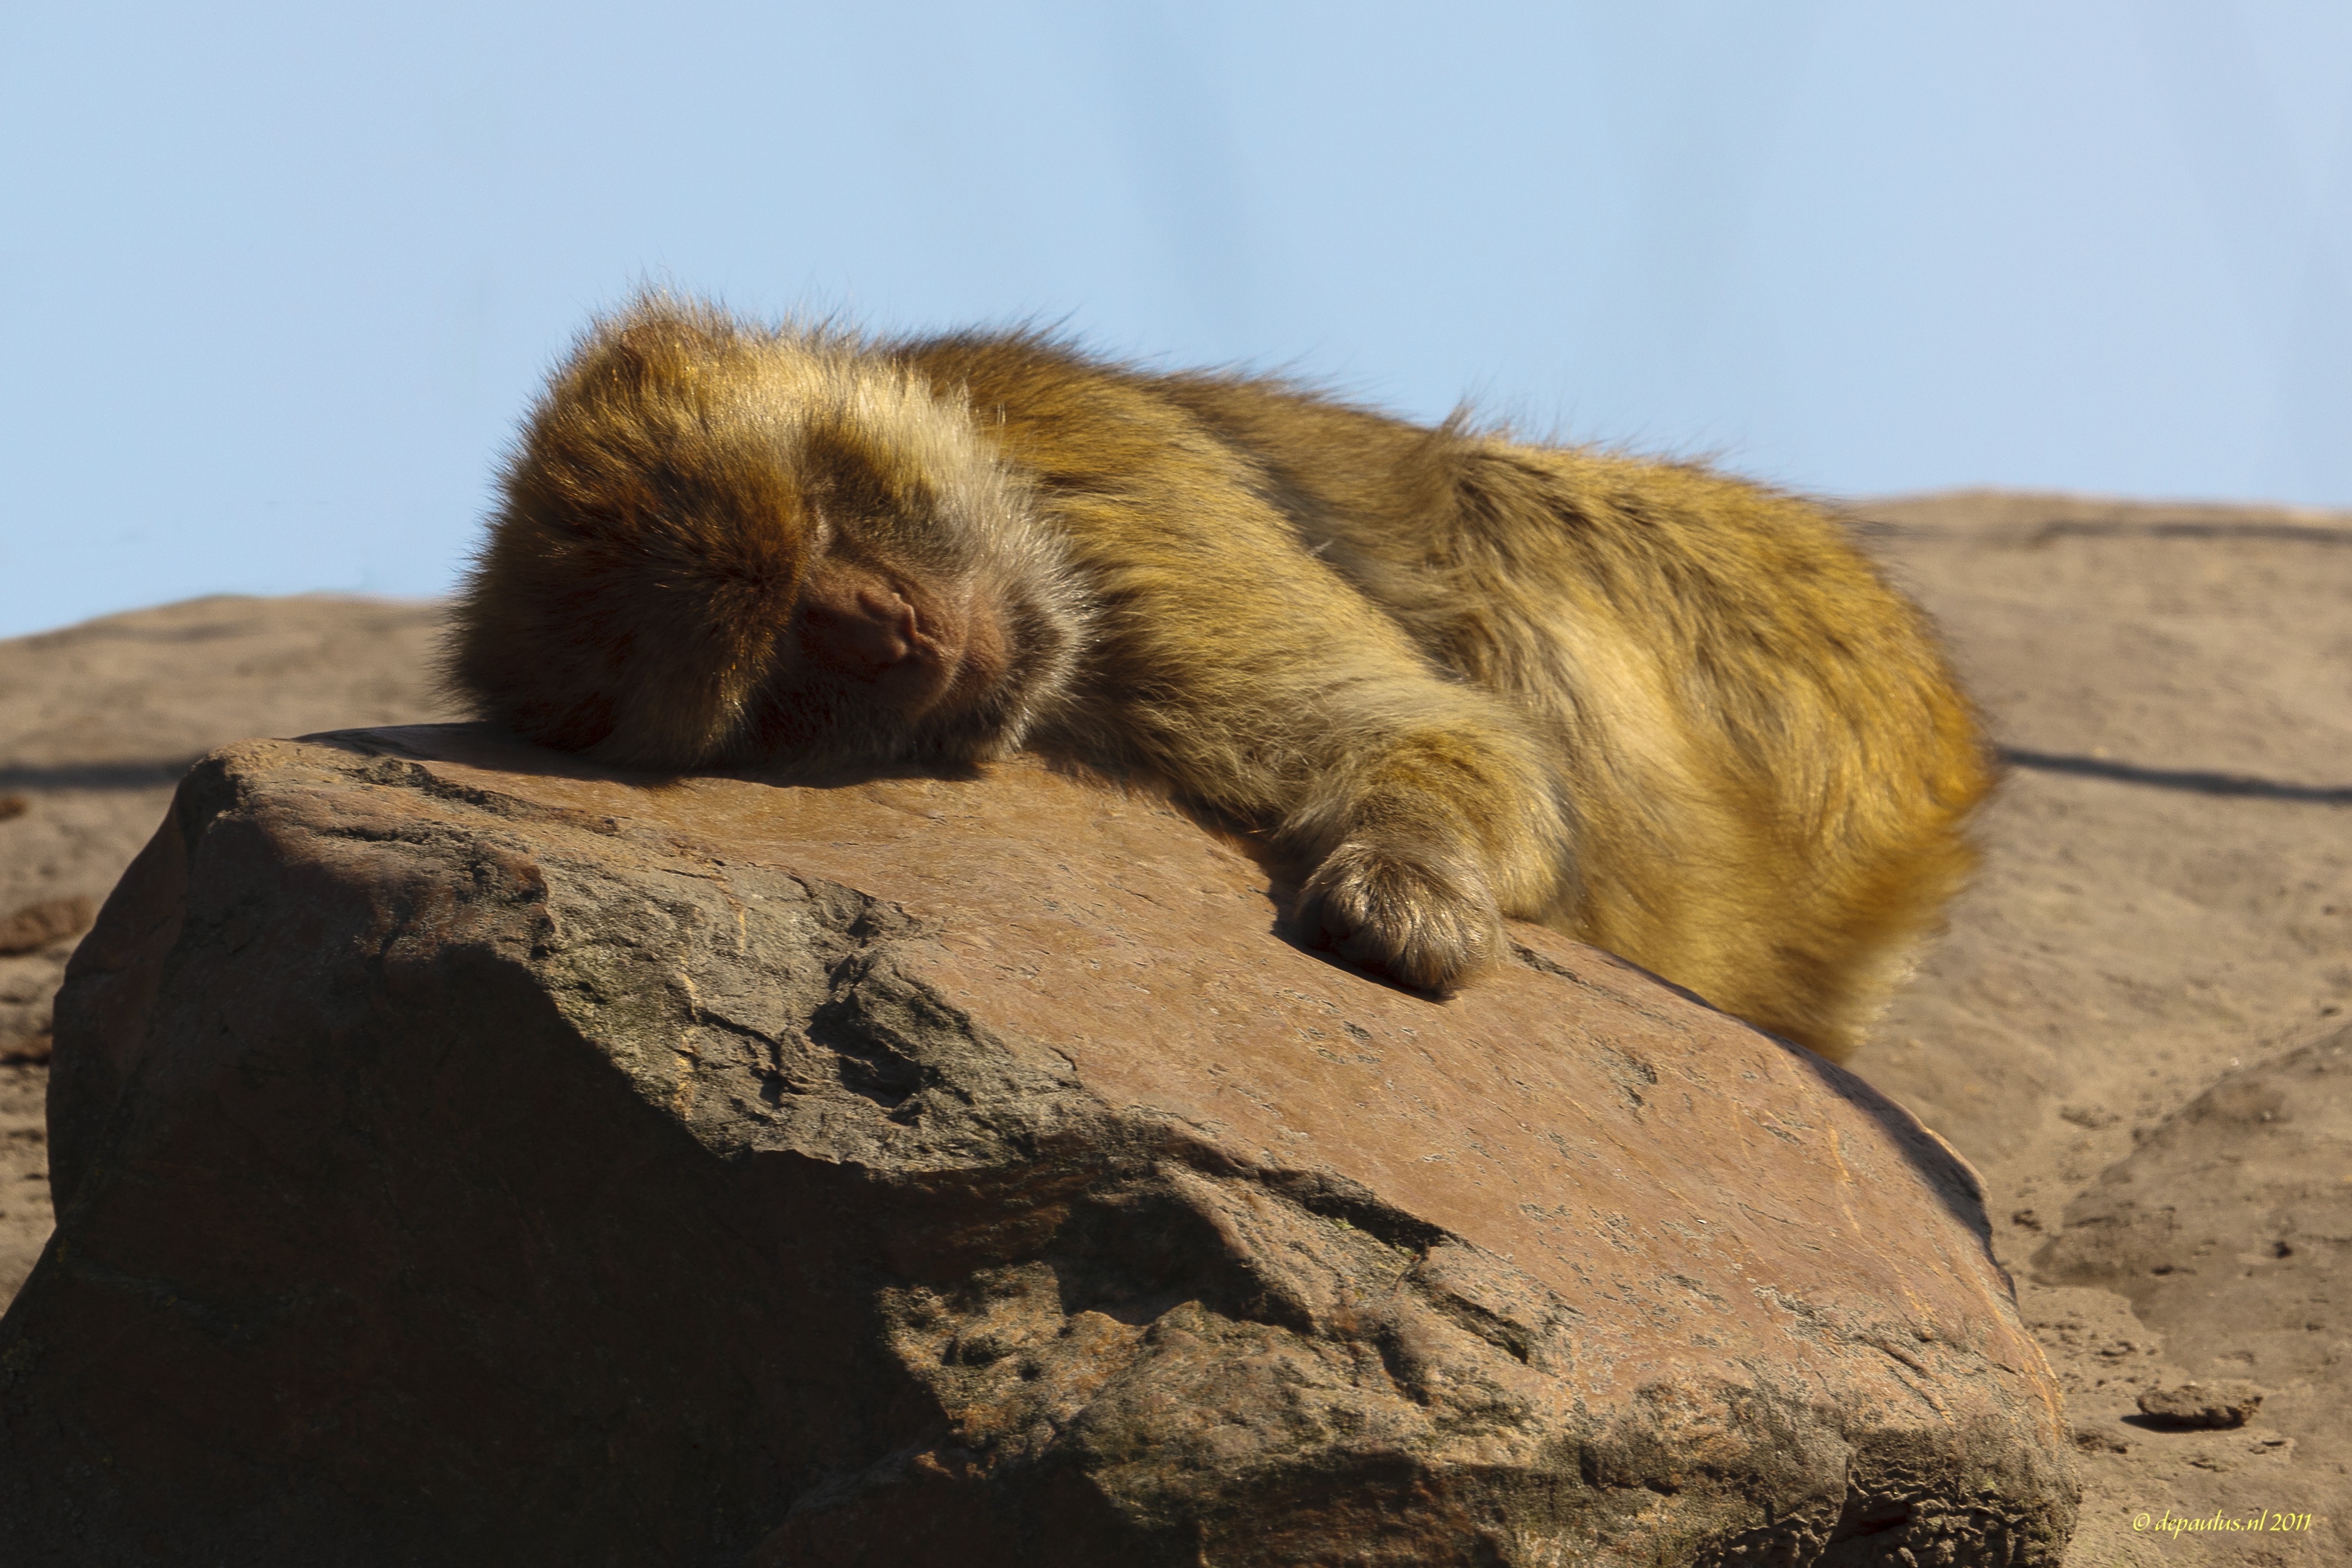
nature, wildlife, wild, zoo, fur, mammal, monkey, fauna, primate, sleep, animals, macaque, old world monkey, ecoregion, new world monkey